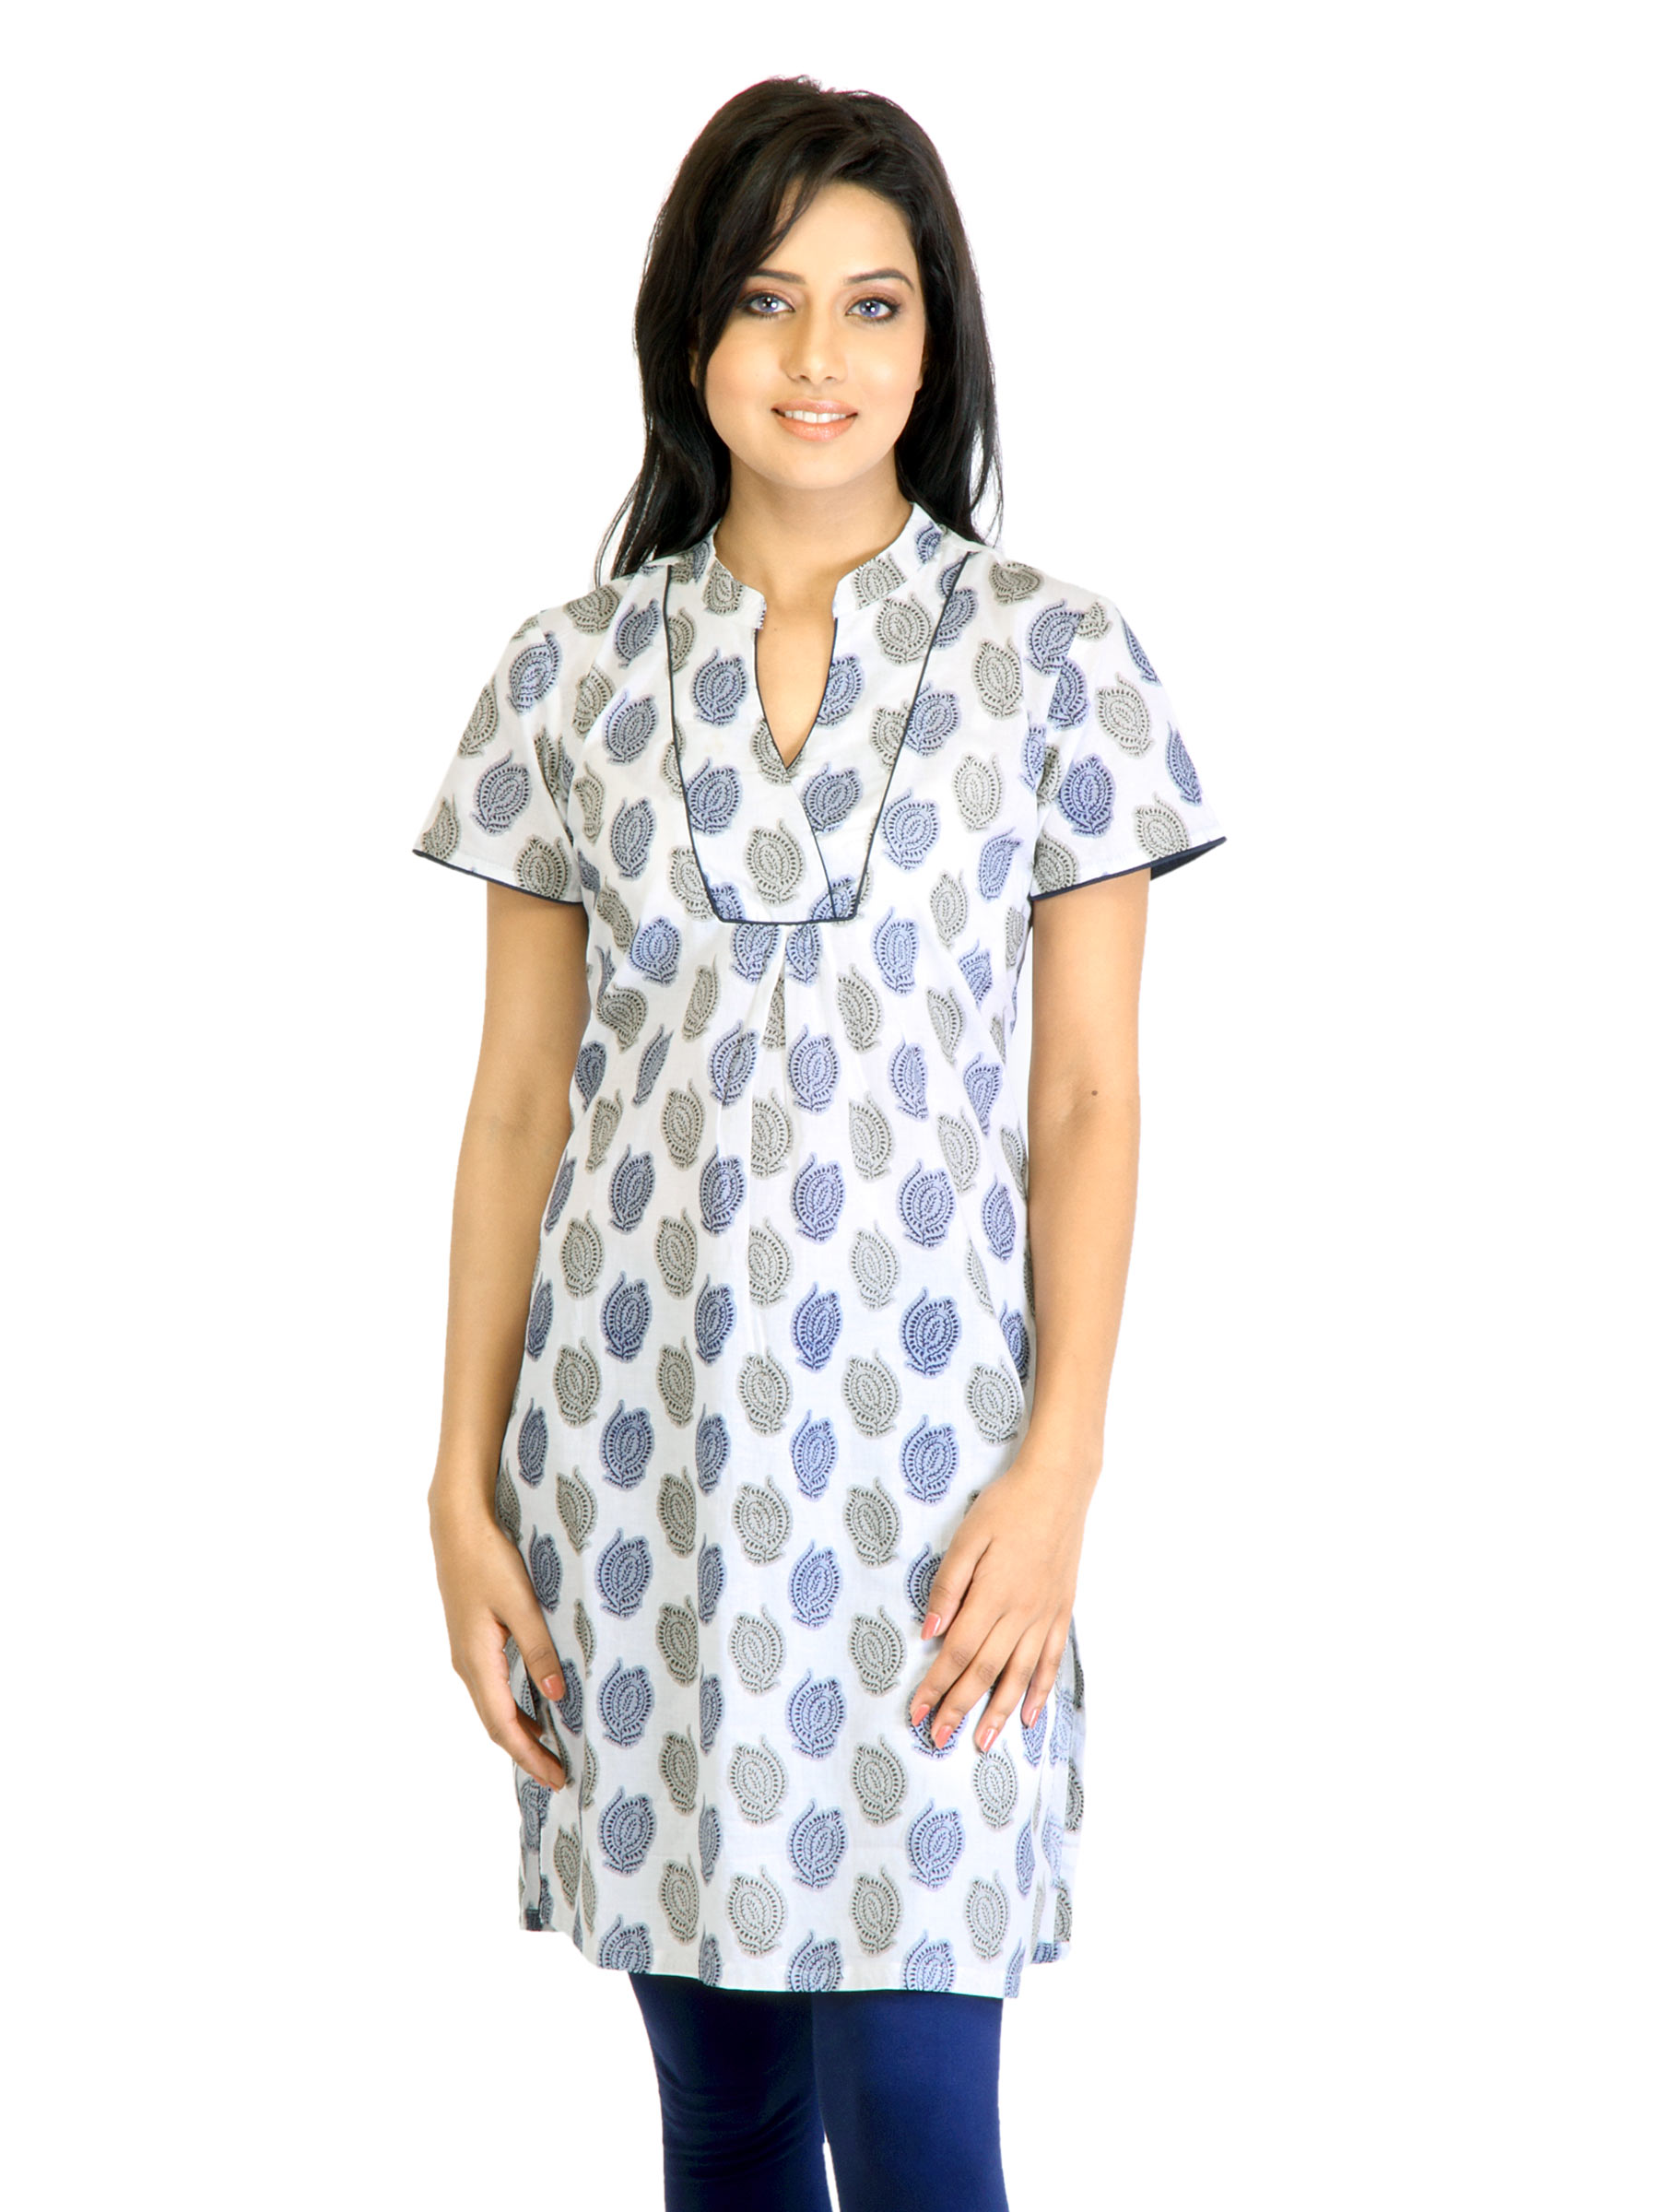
Visudh Blue Printed Ethnic Kurta
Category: Apparel / Topwear / Kurtas
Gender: Women
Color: Blue
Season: Fall 2011
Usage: Ethnic